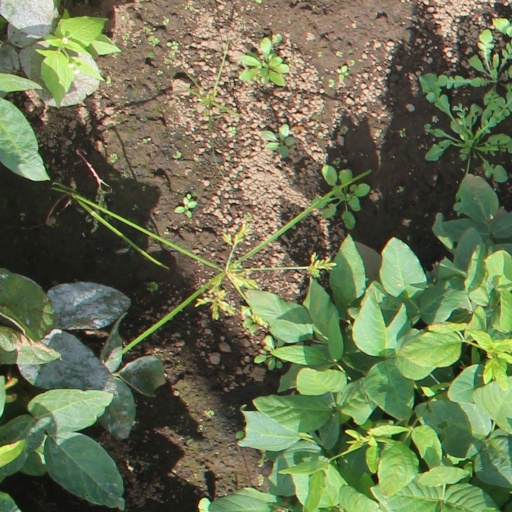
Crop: soybean